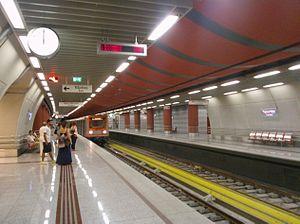
Peristéri est une station de métro grecque de la ligne 2 du métro d'Athènes, située sur le territoire du dème de Peristéri, dans le district régional d'Athènes-Ouest en Attique.